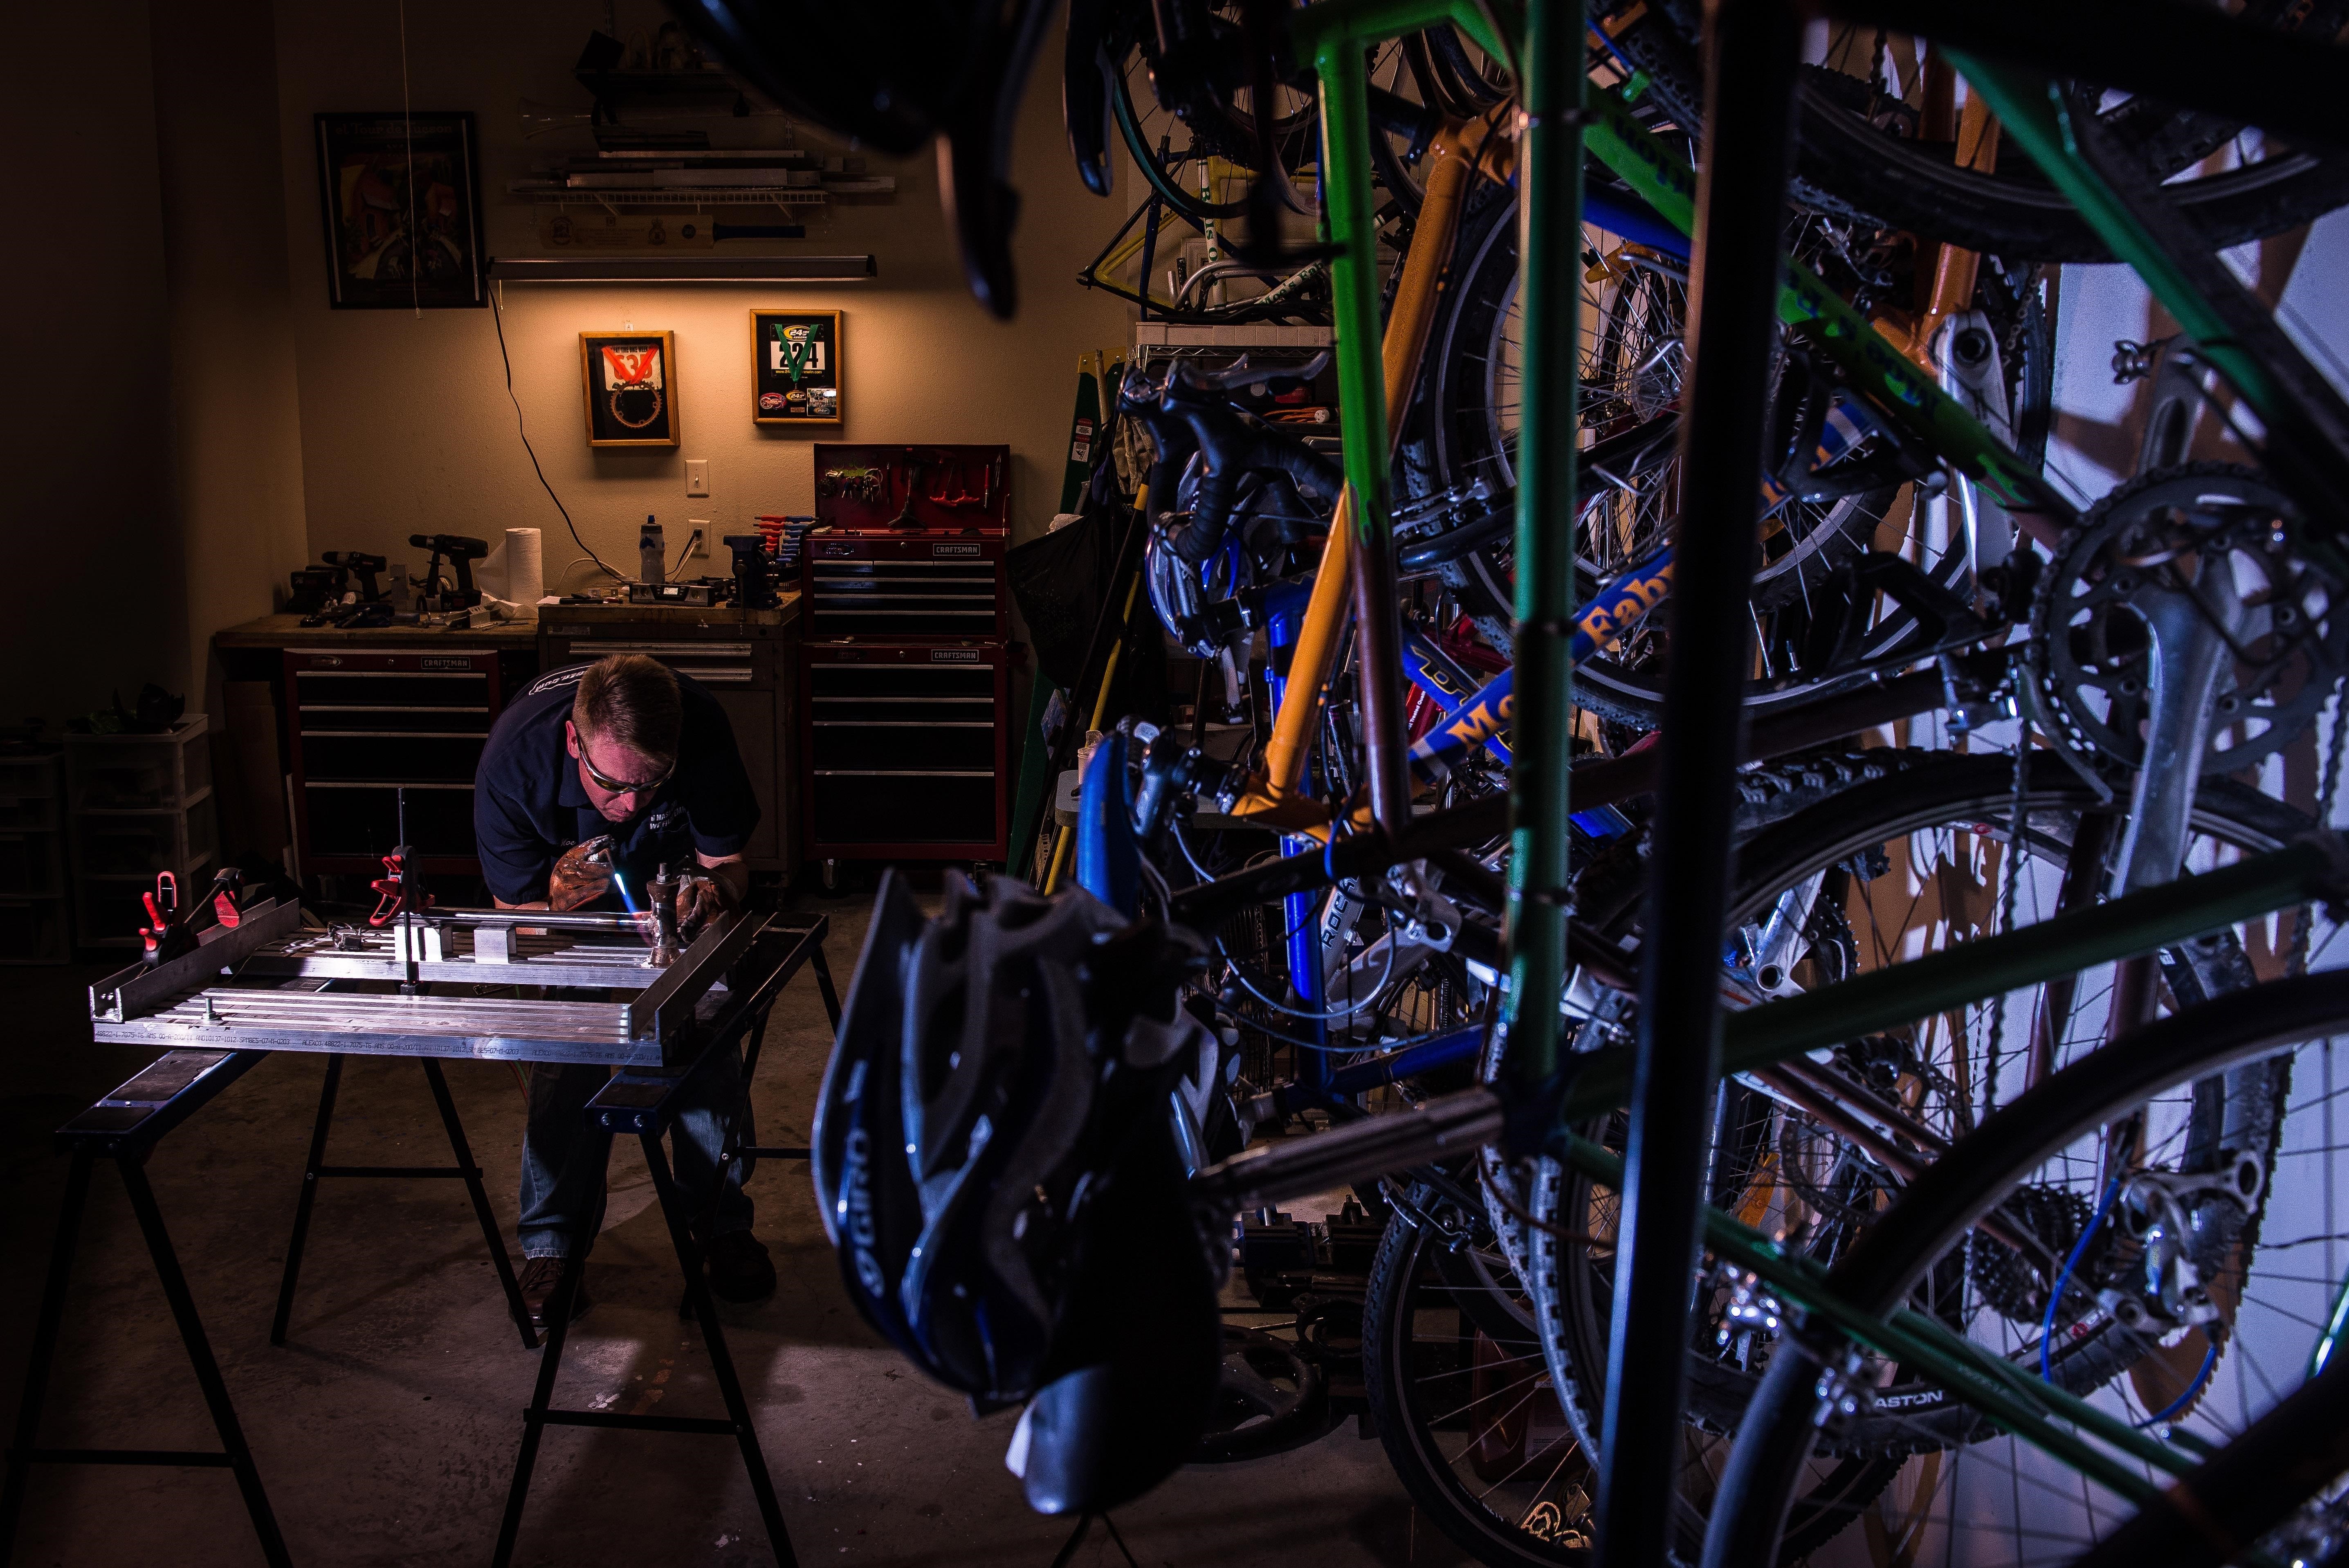
night, workshop, cyclist, rider, vehicle, welding, fitness, cycling, competition, design, bicycles, biking, custom, fast, quality